Broken Lizard

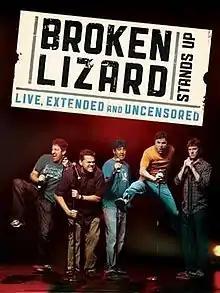

Broken Lizard is an American comedy troupe that comprises Jay Chandrasekhar, Kevin Heffernan, Steve Lemme, Paul Soter, and Erik Stolhanske. They collaborate on the screen-writing, acting and productions of their films, with Chandrasekhar and Heffernan being the primary directors; the team however does not have any single leader and they work collaboratively when choosing material and writing projects.